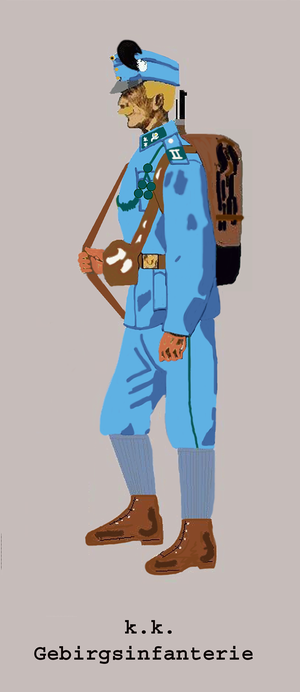
Infanterie de montagne d'Autriche en Parade aprés 1907